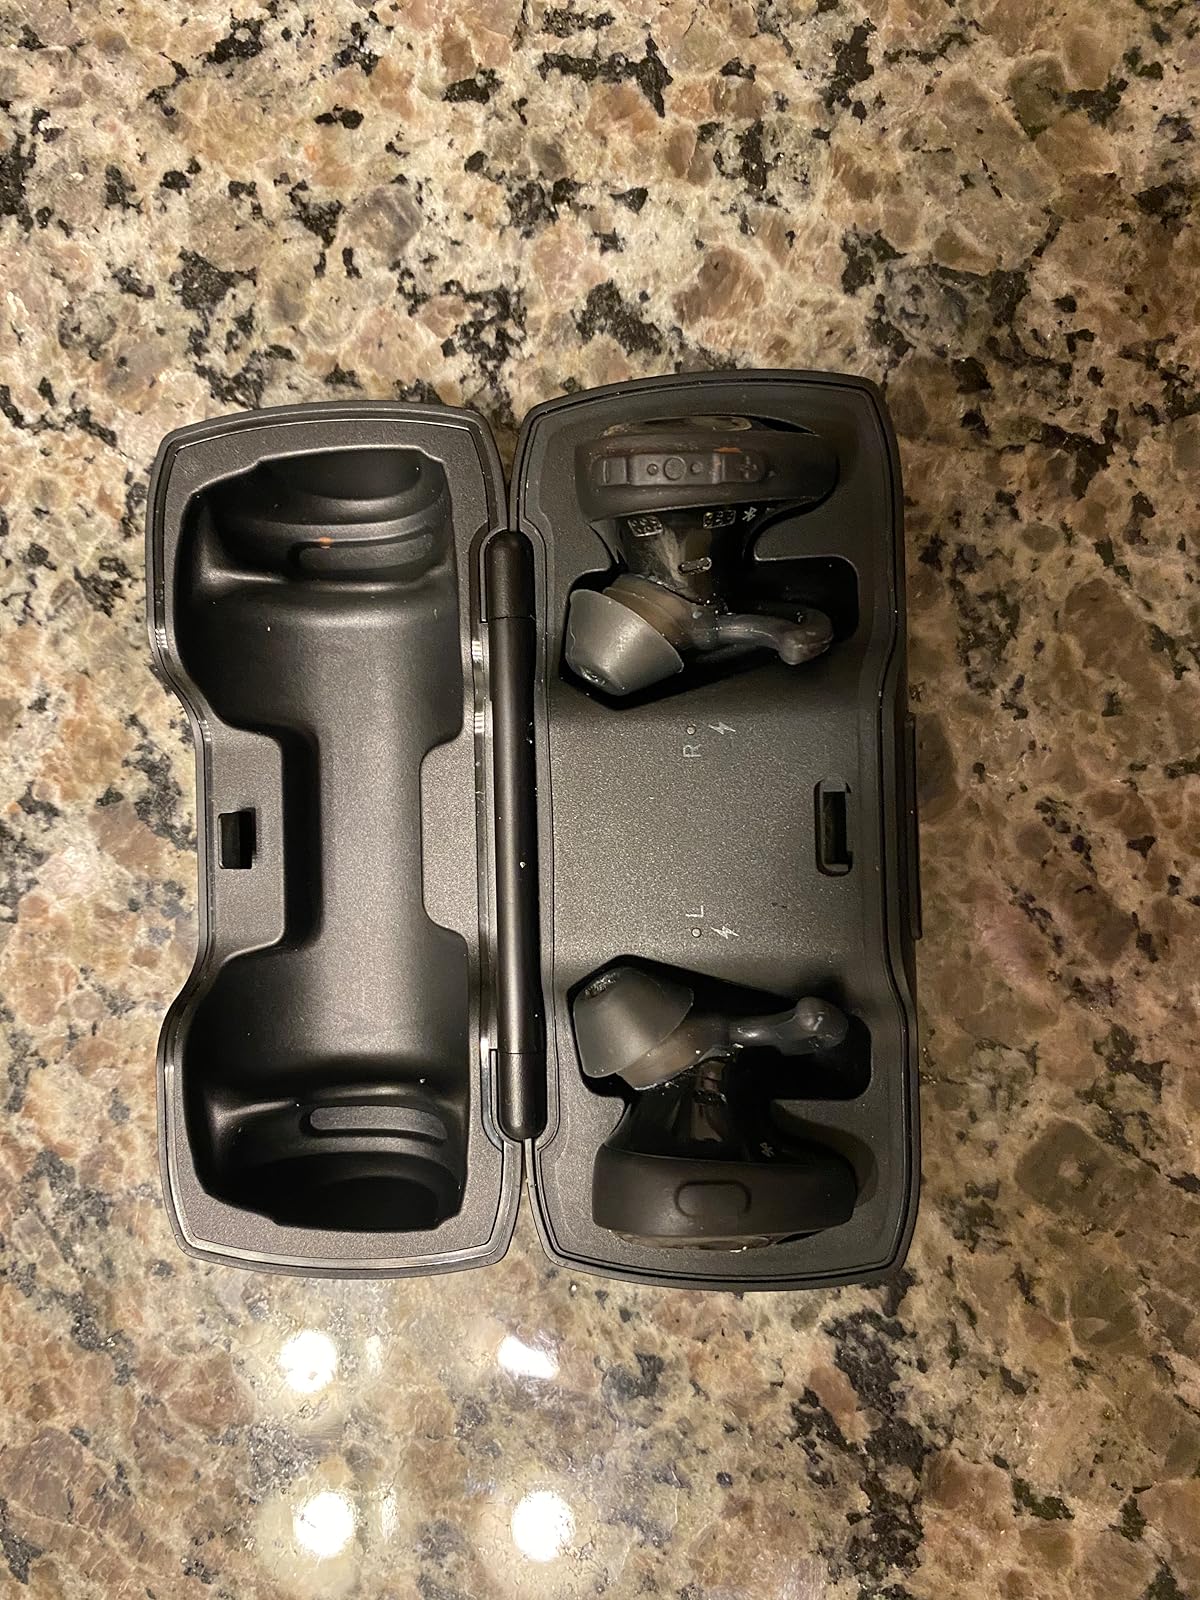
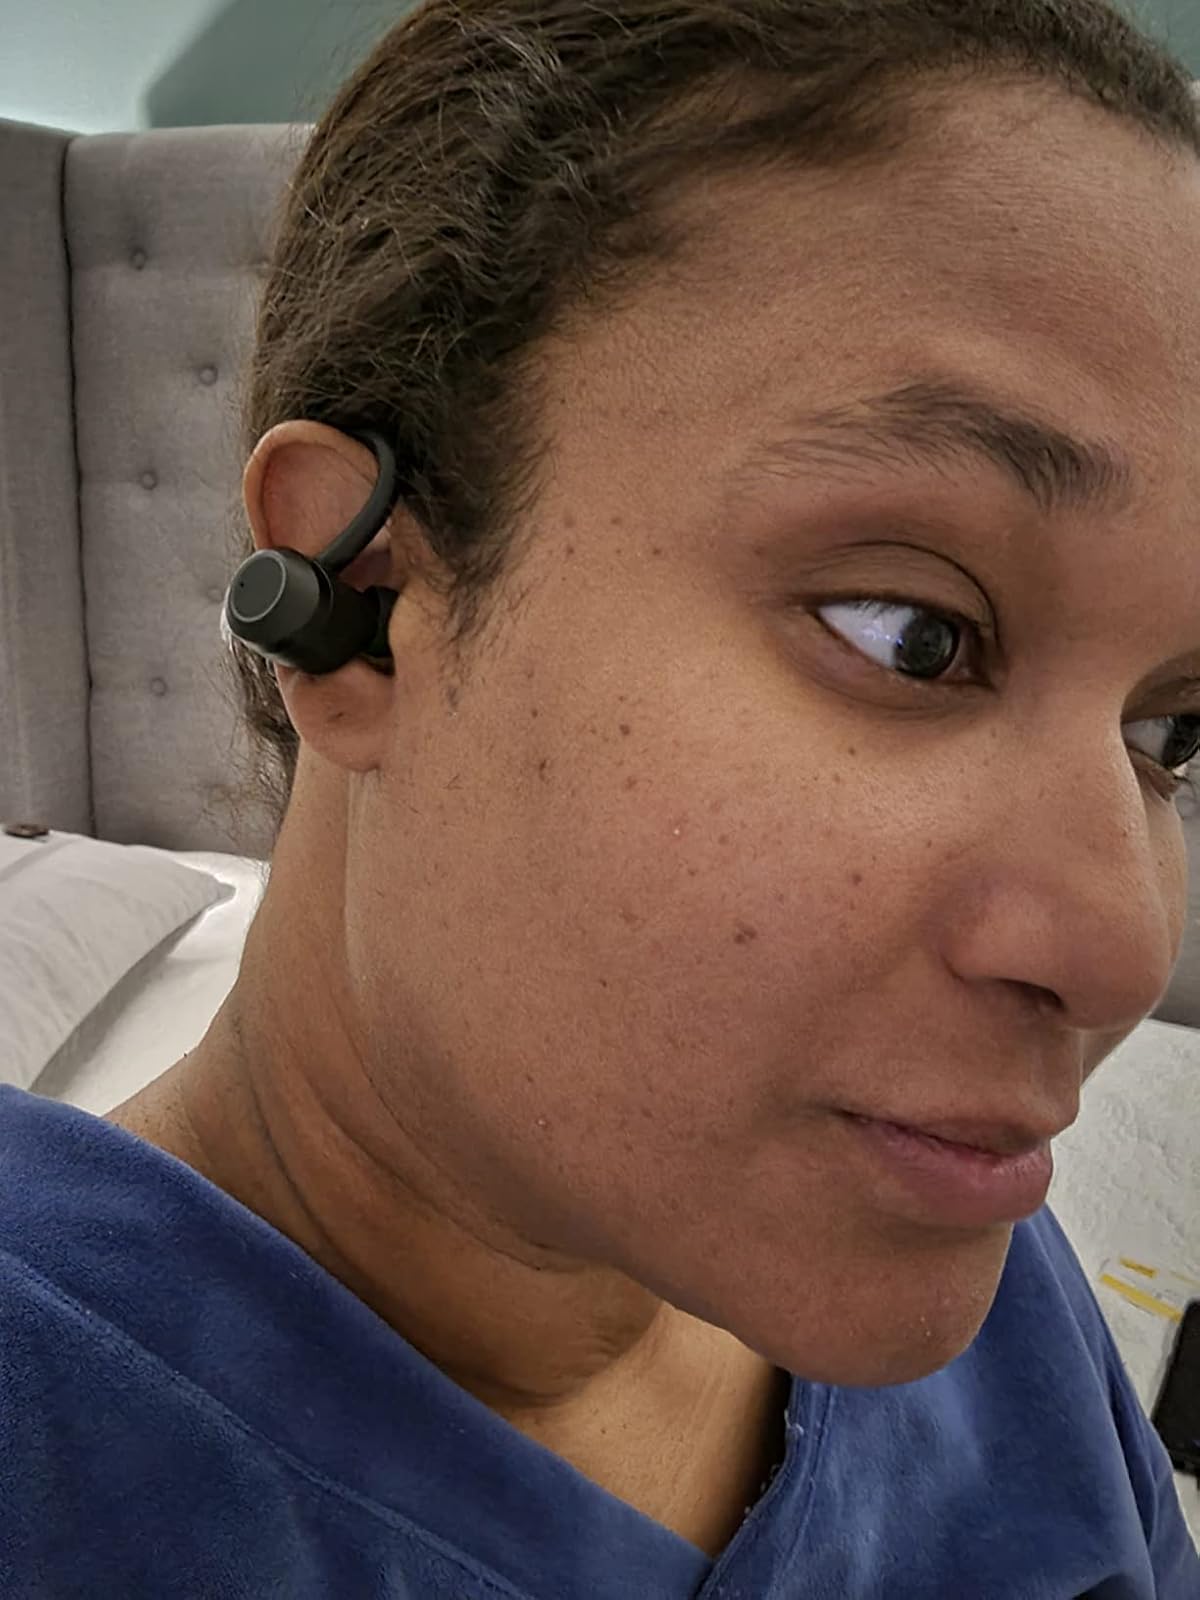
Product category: earbuds
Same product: no